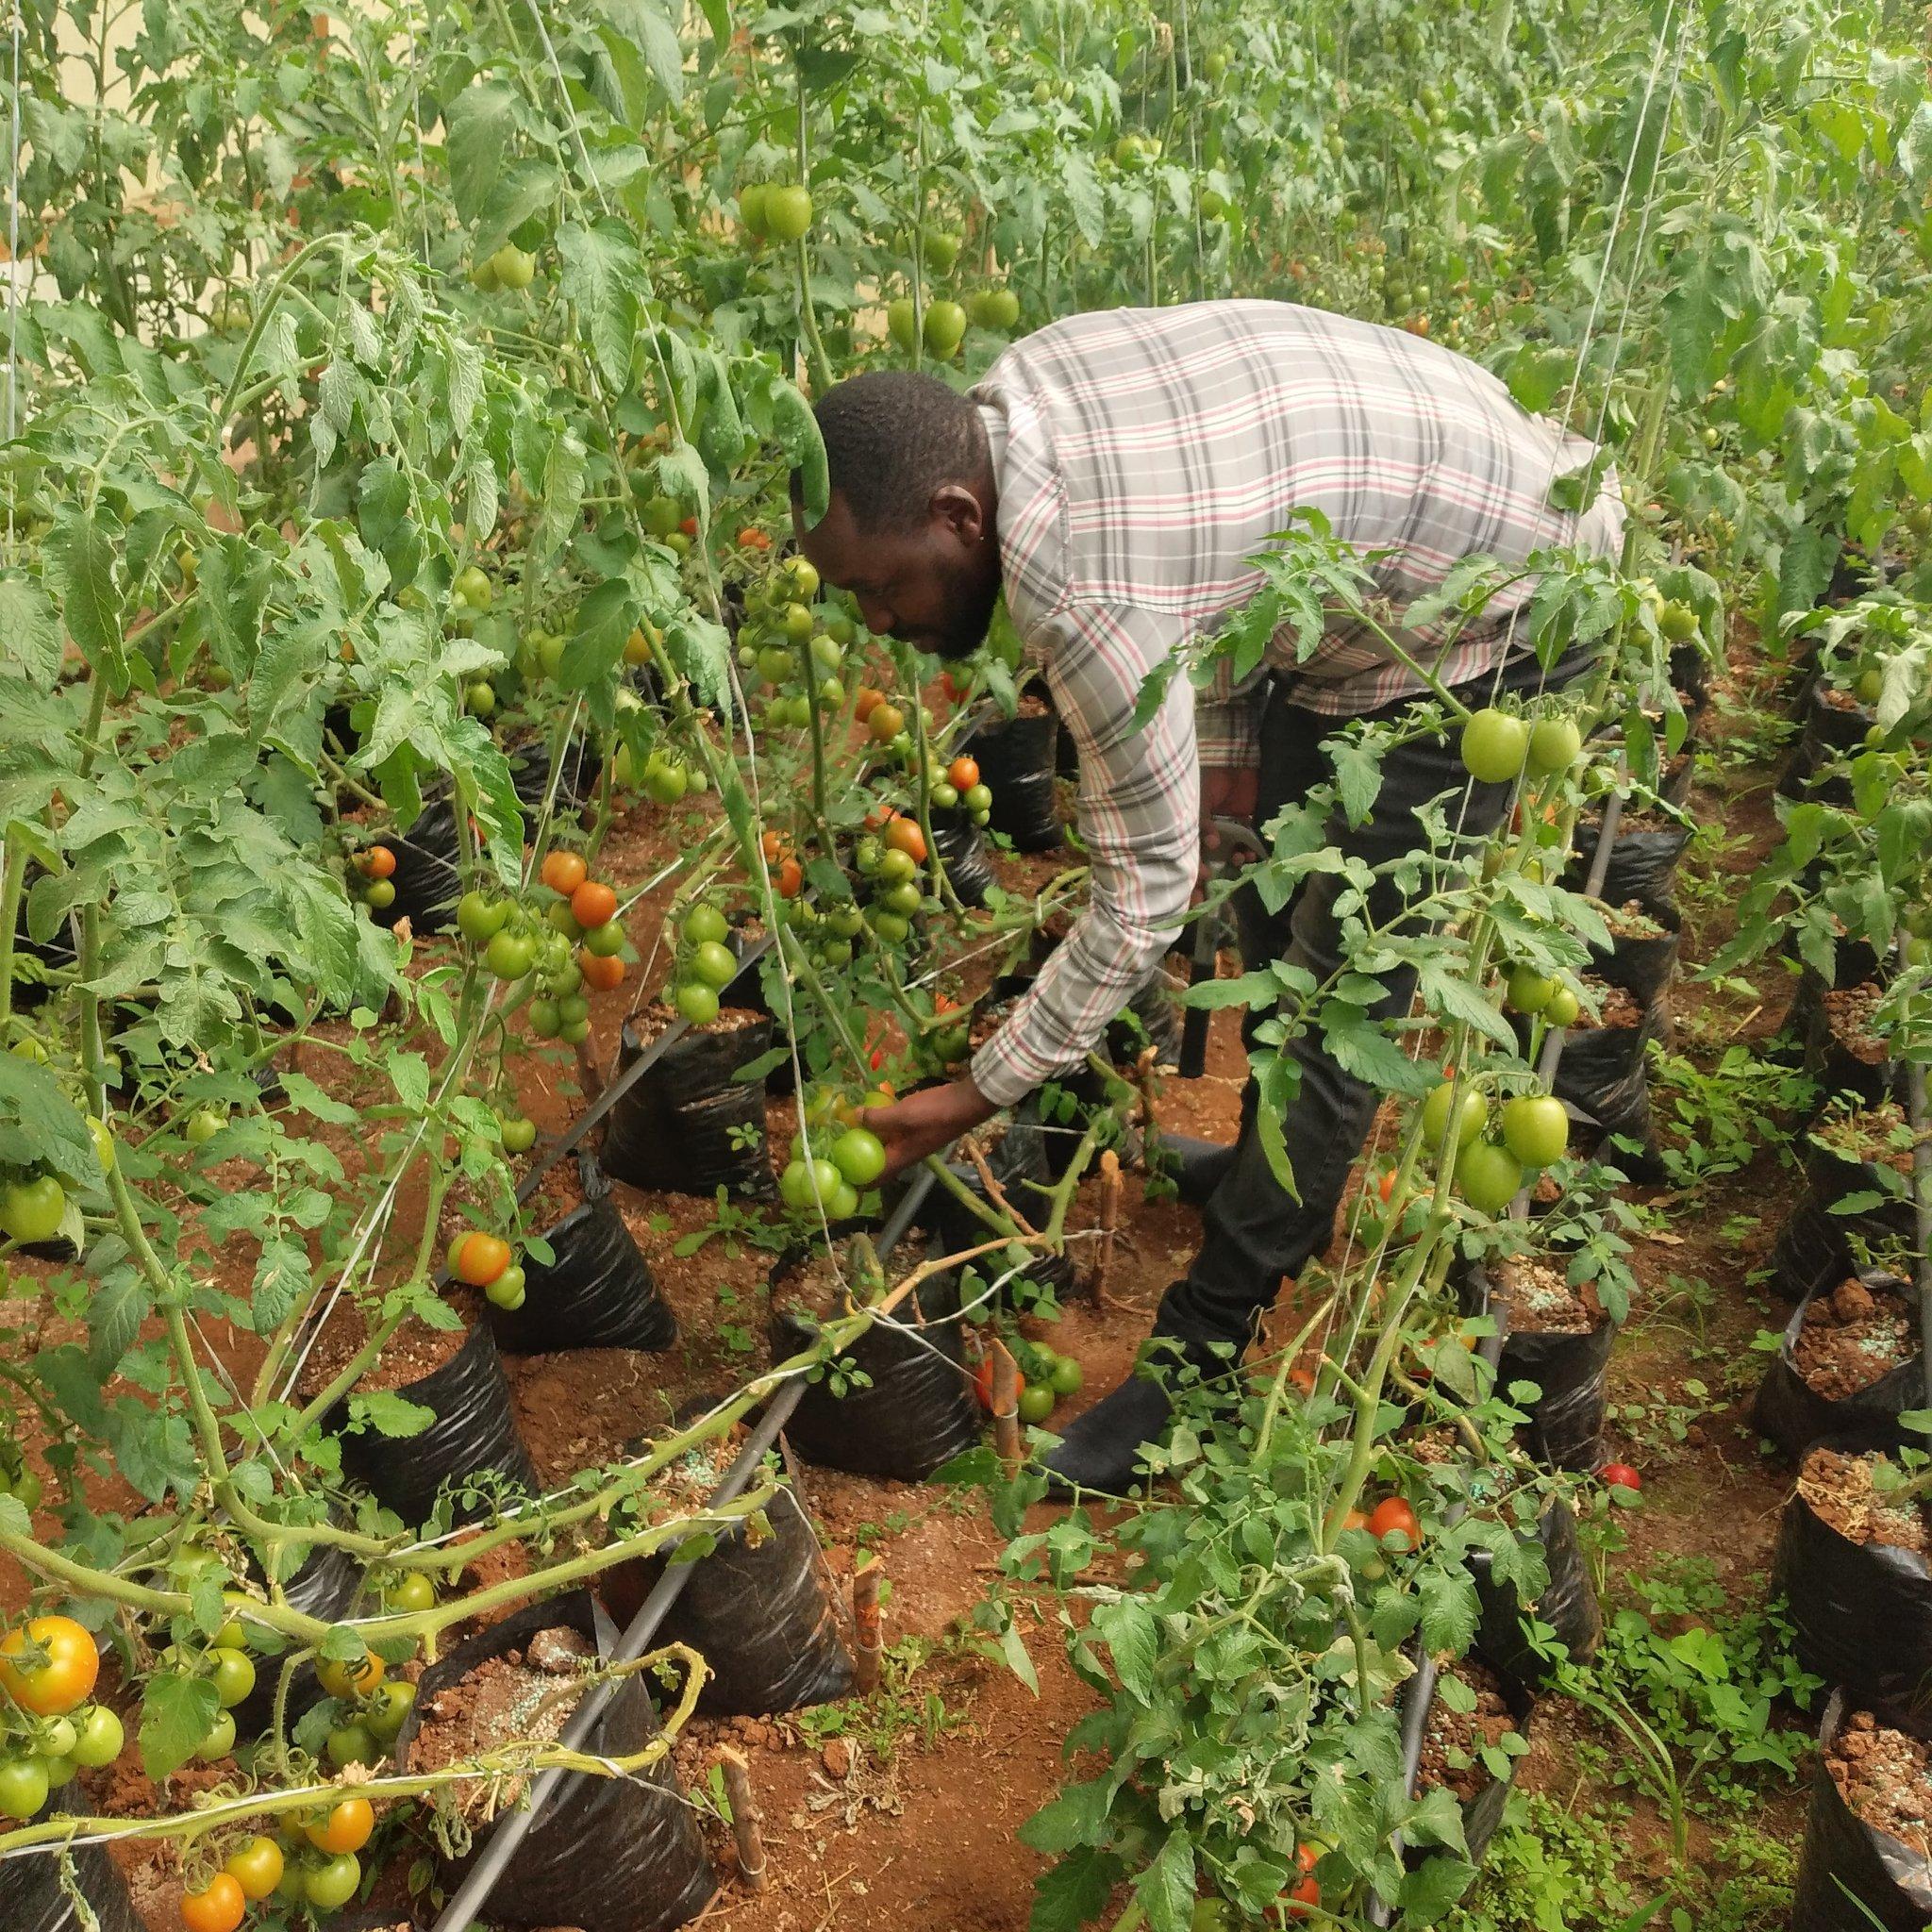
Aina ya kilimo cha zao la chakula linaloitwa nyanya kwa ajili ya kuuzwa sokoni, ndani na nje ya nchi badala ya matumizi binafsi kwa lengo la kupata faida.